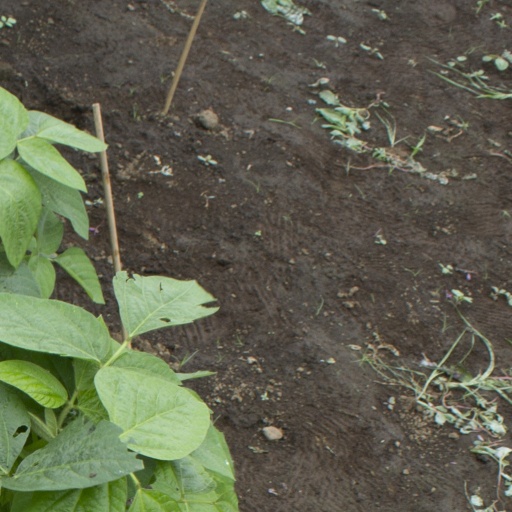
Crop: soybean